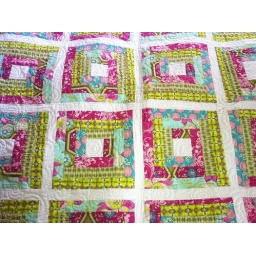
log cabin quilt made with white cotton and girly girls by Pat Bravo.